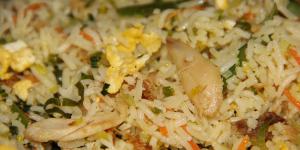
arroz frito tres delicias